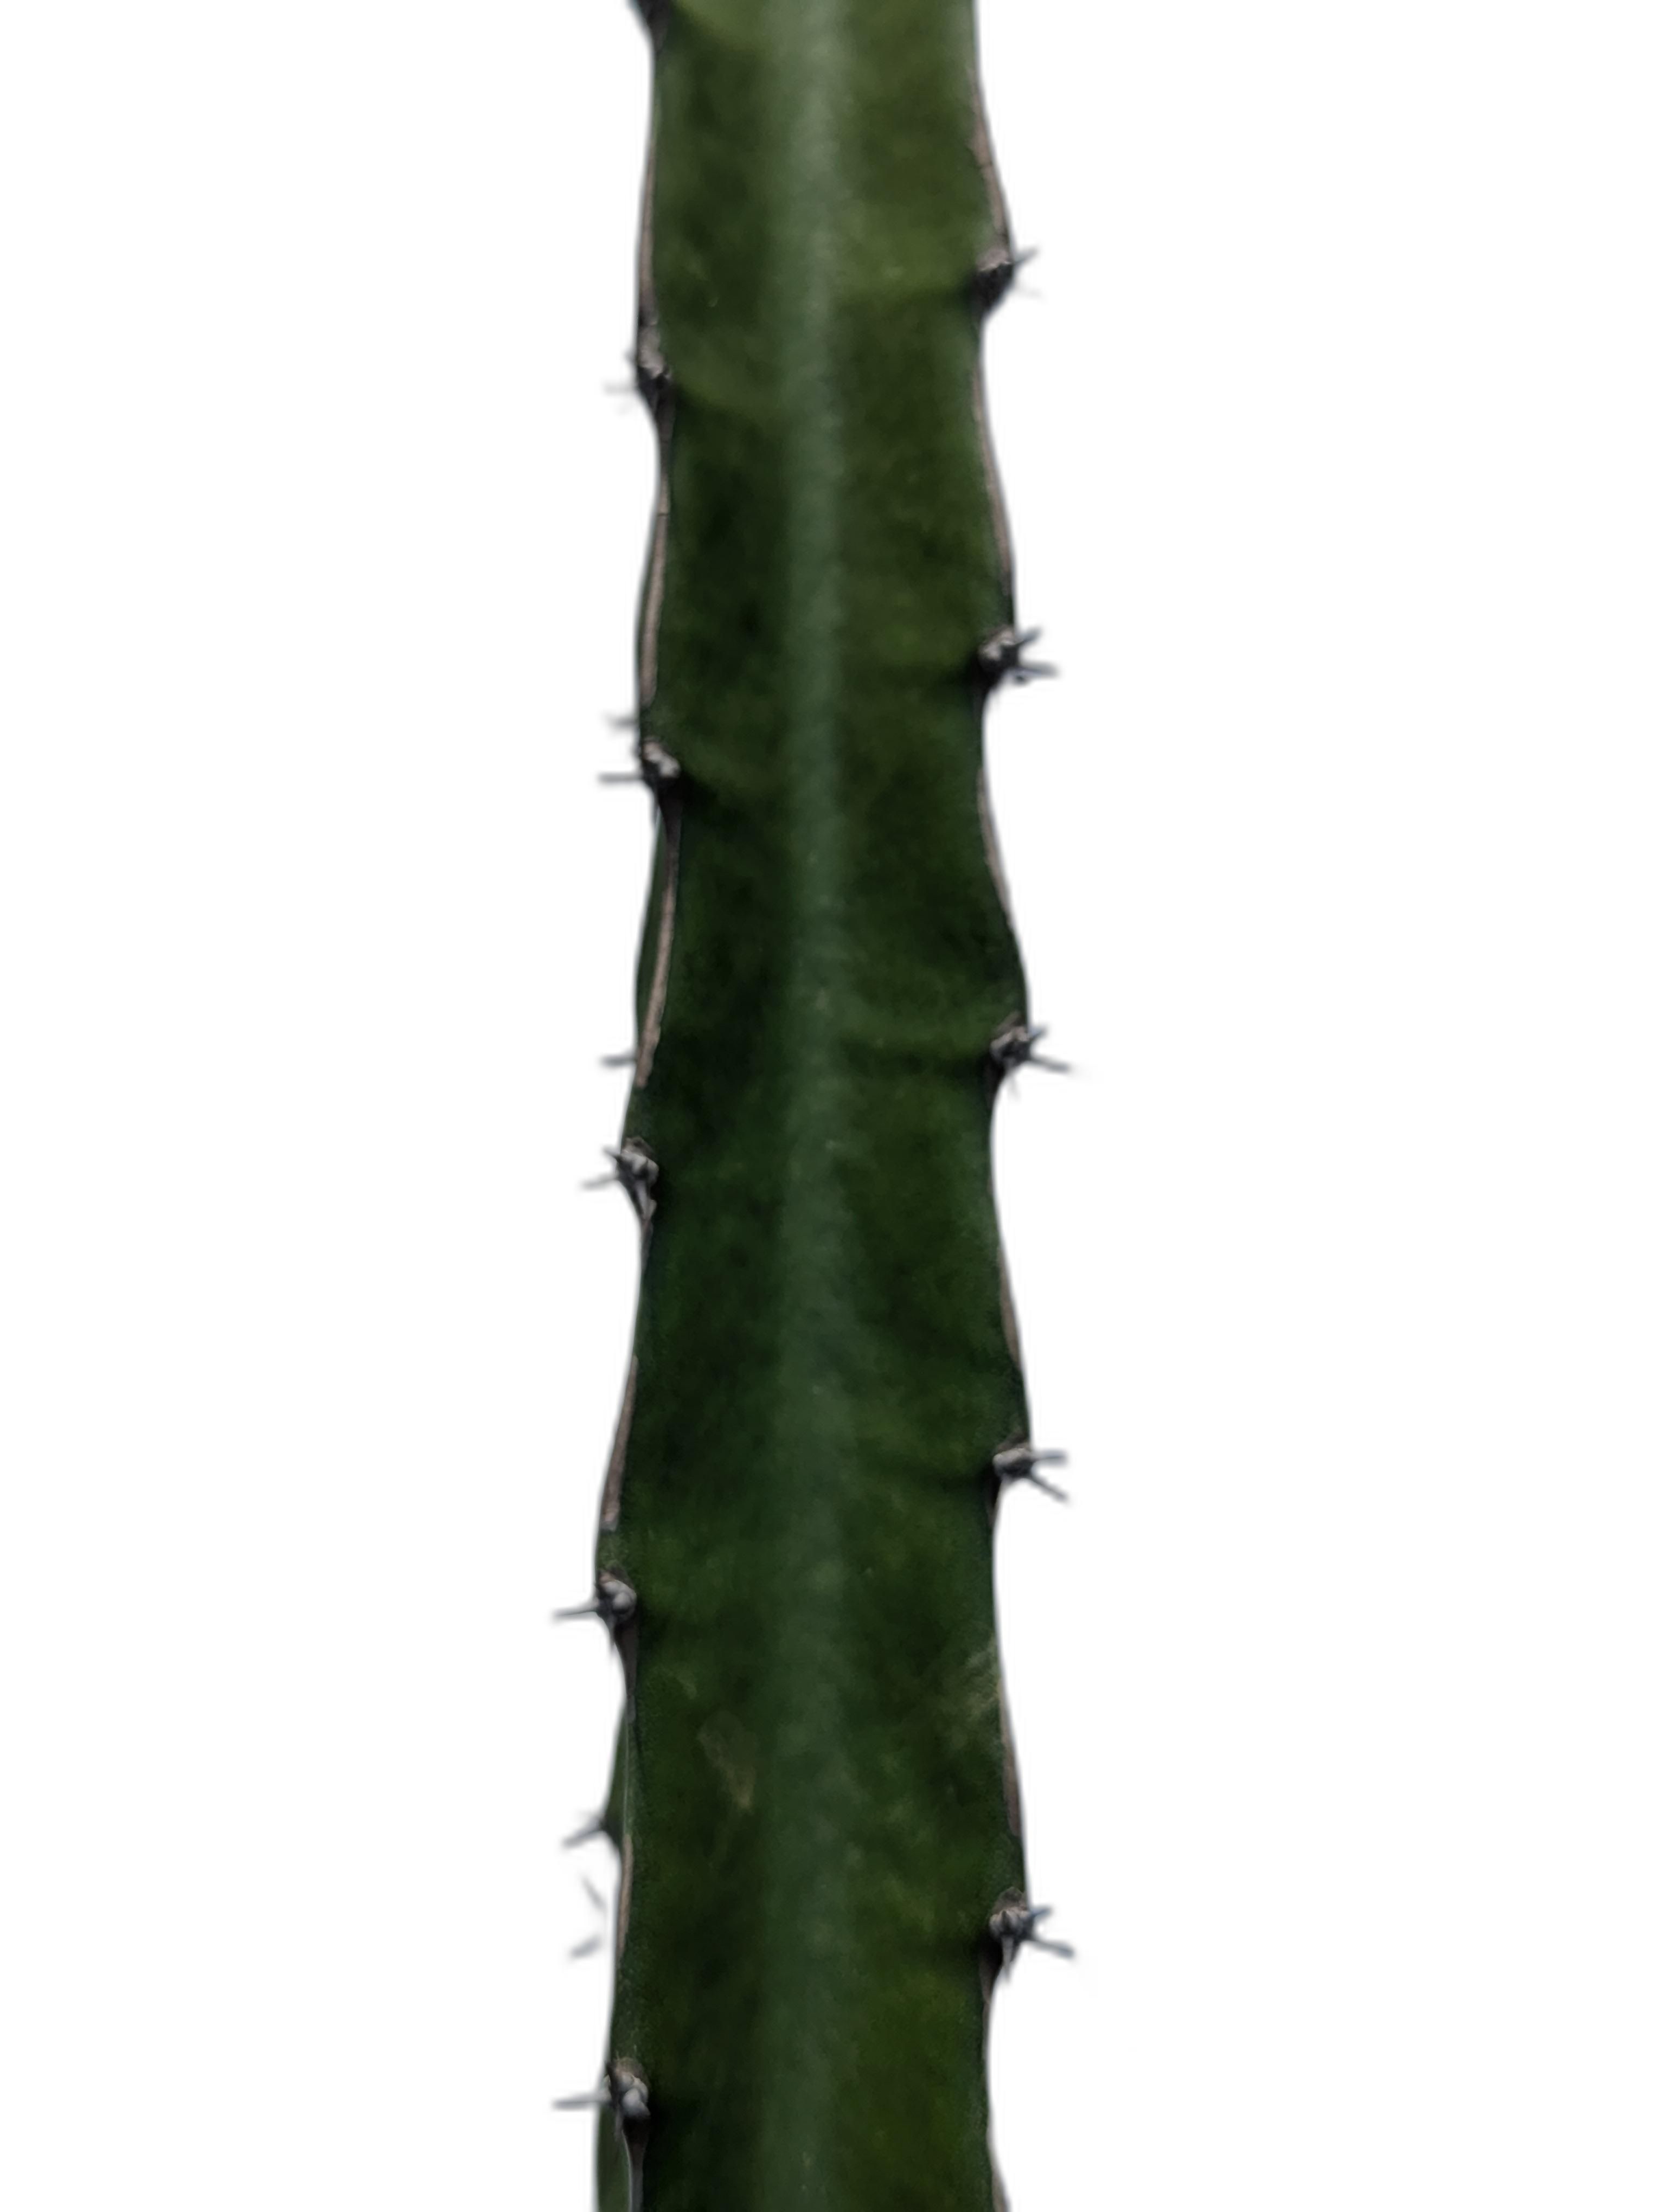
Label: Good leaf